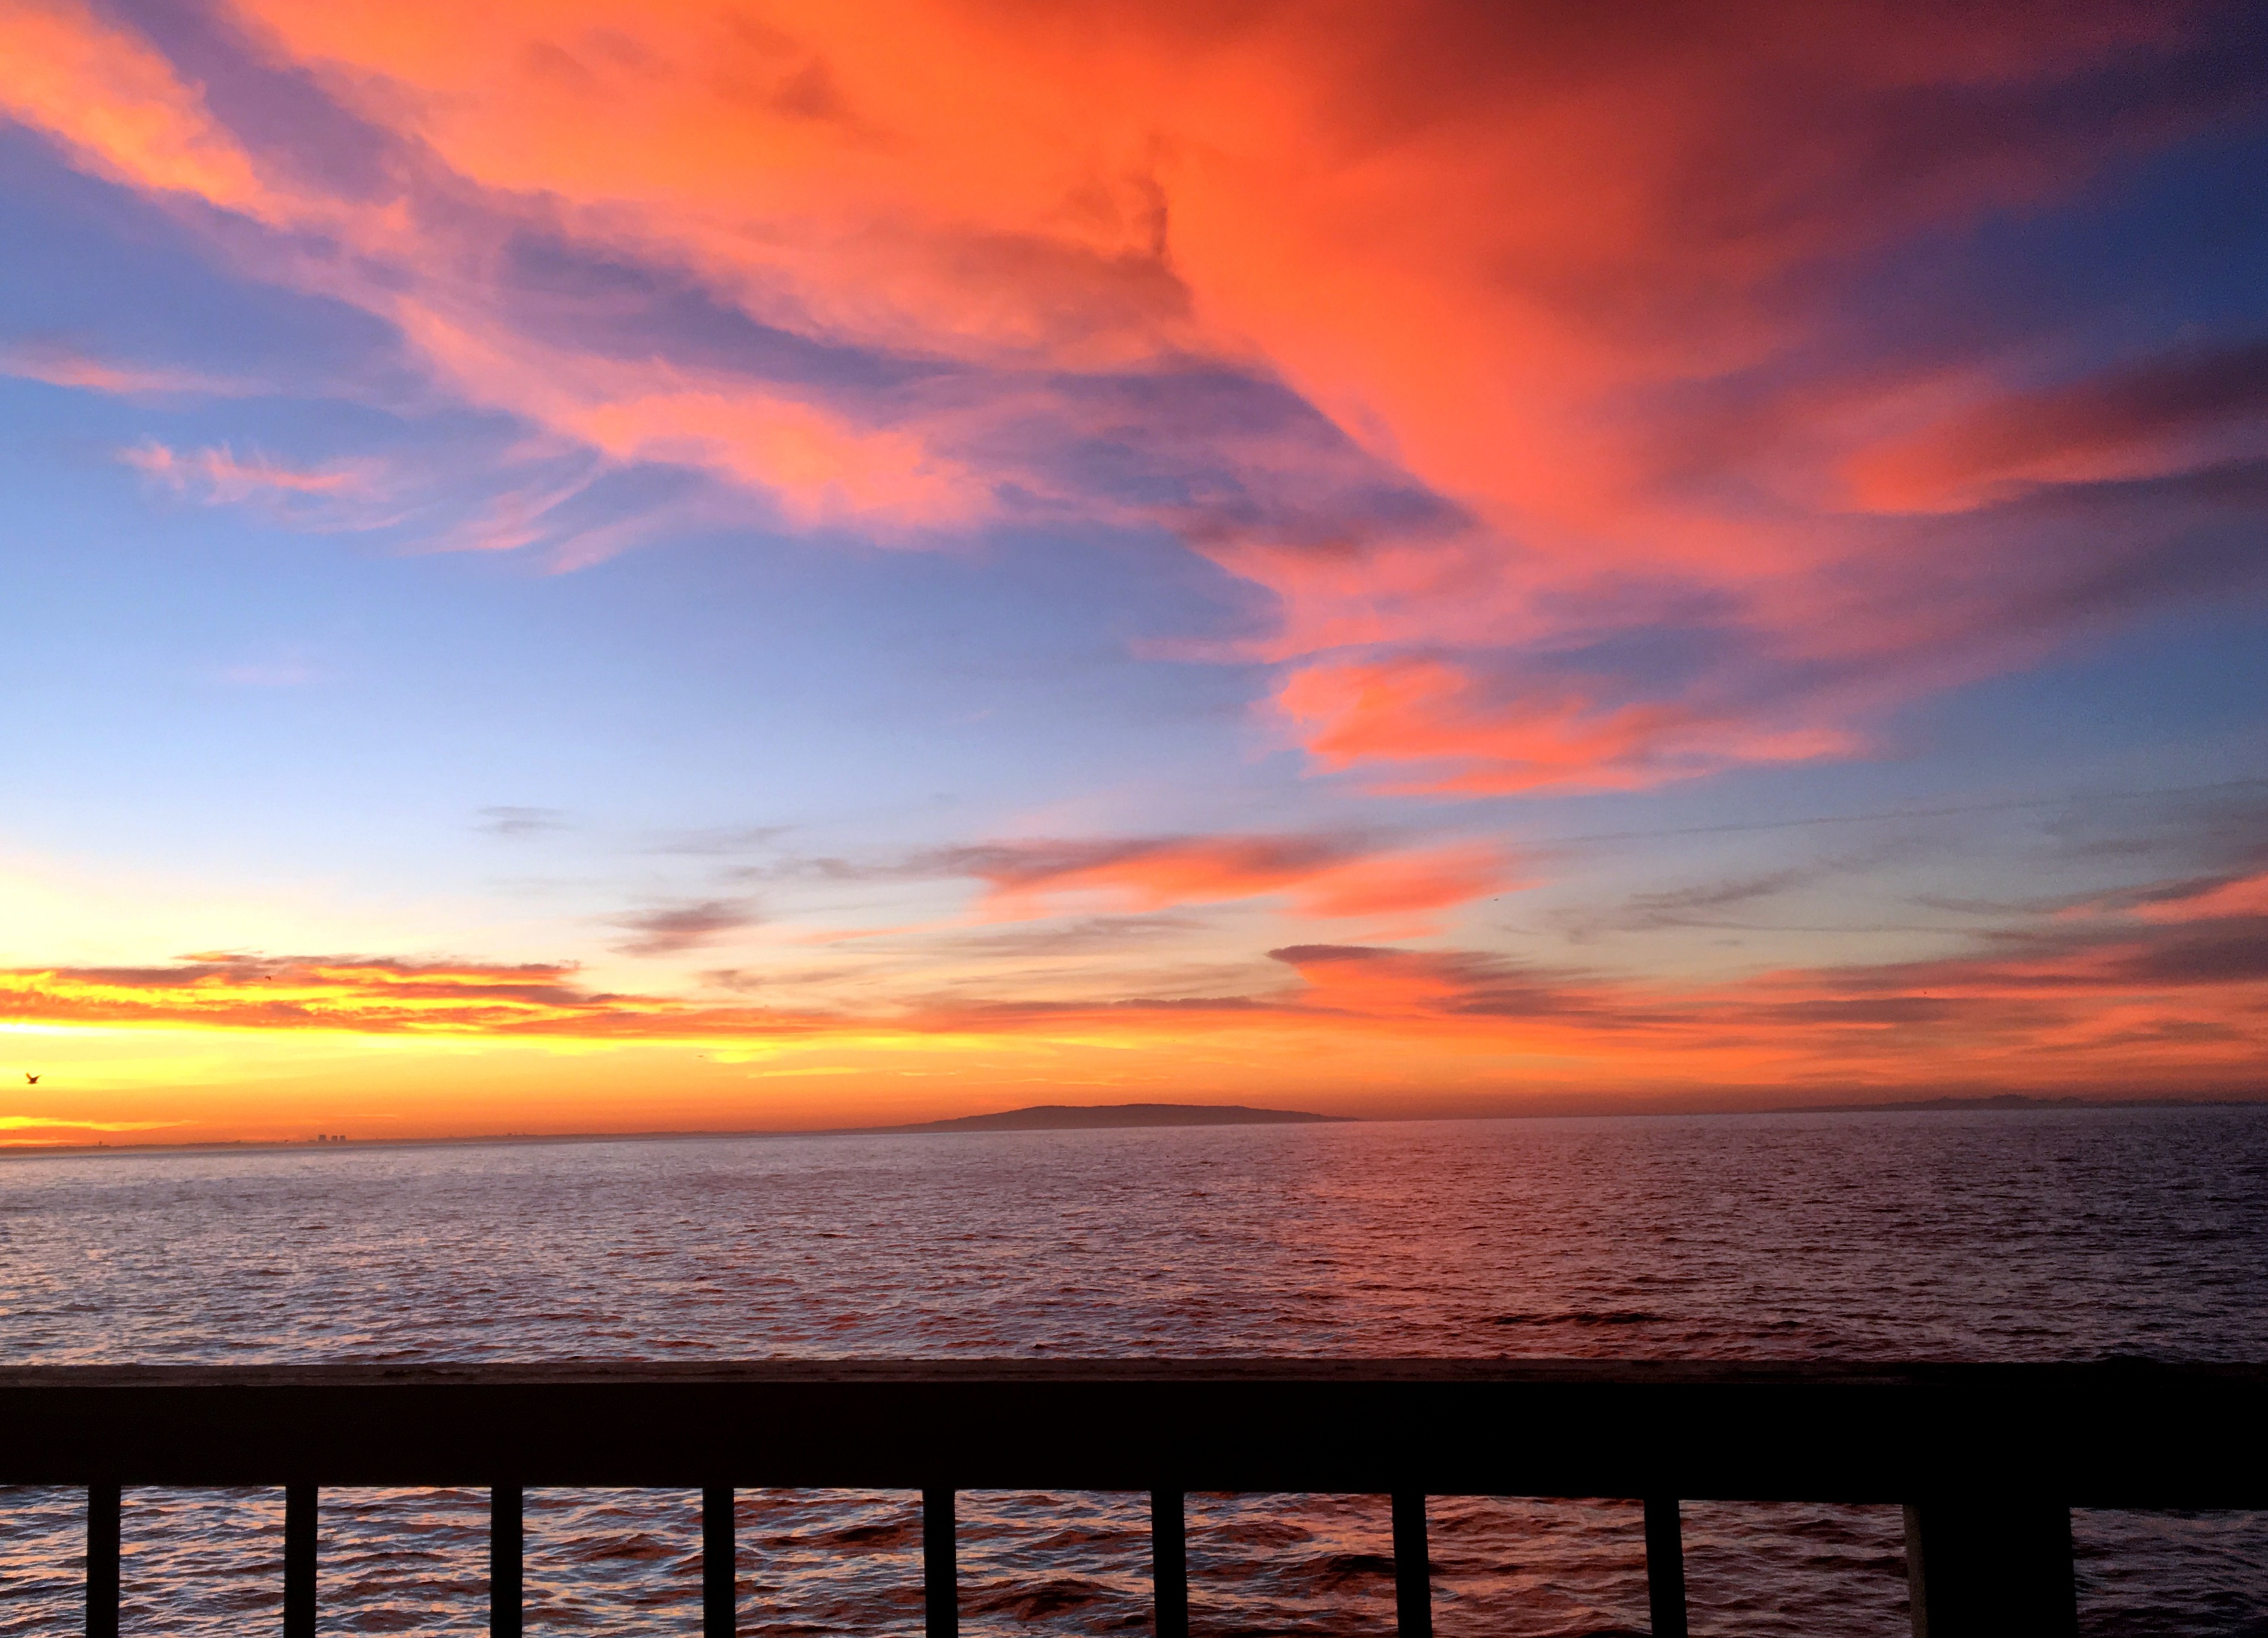
beach, sea, coast, ocean, horizon, cloud, sky, sunrise, sunset, shore, dawn, dusk, evening, afterglow, red sky at morning